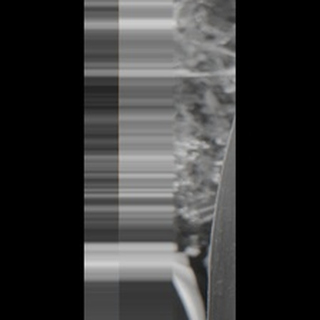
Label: sugarcane_mosaic